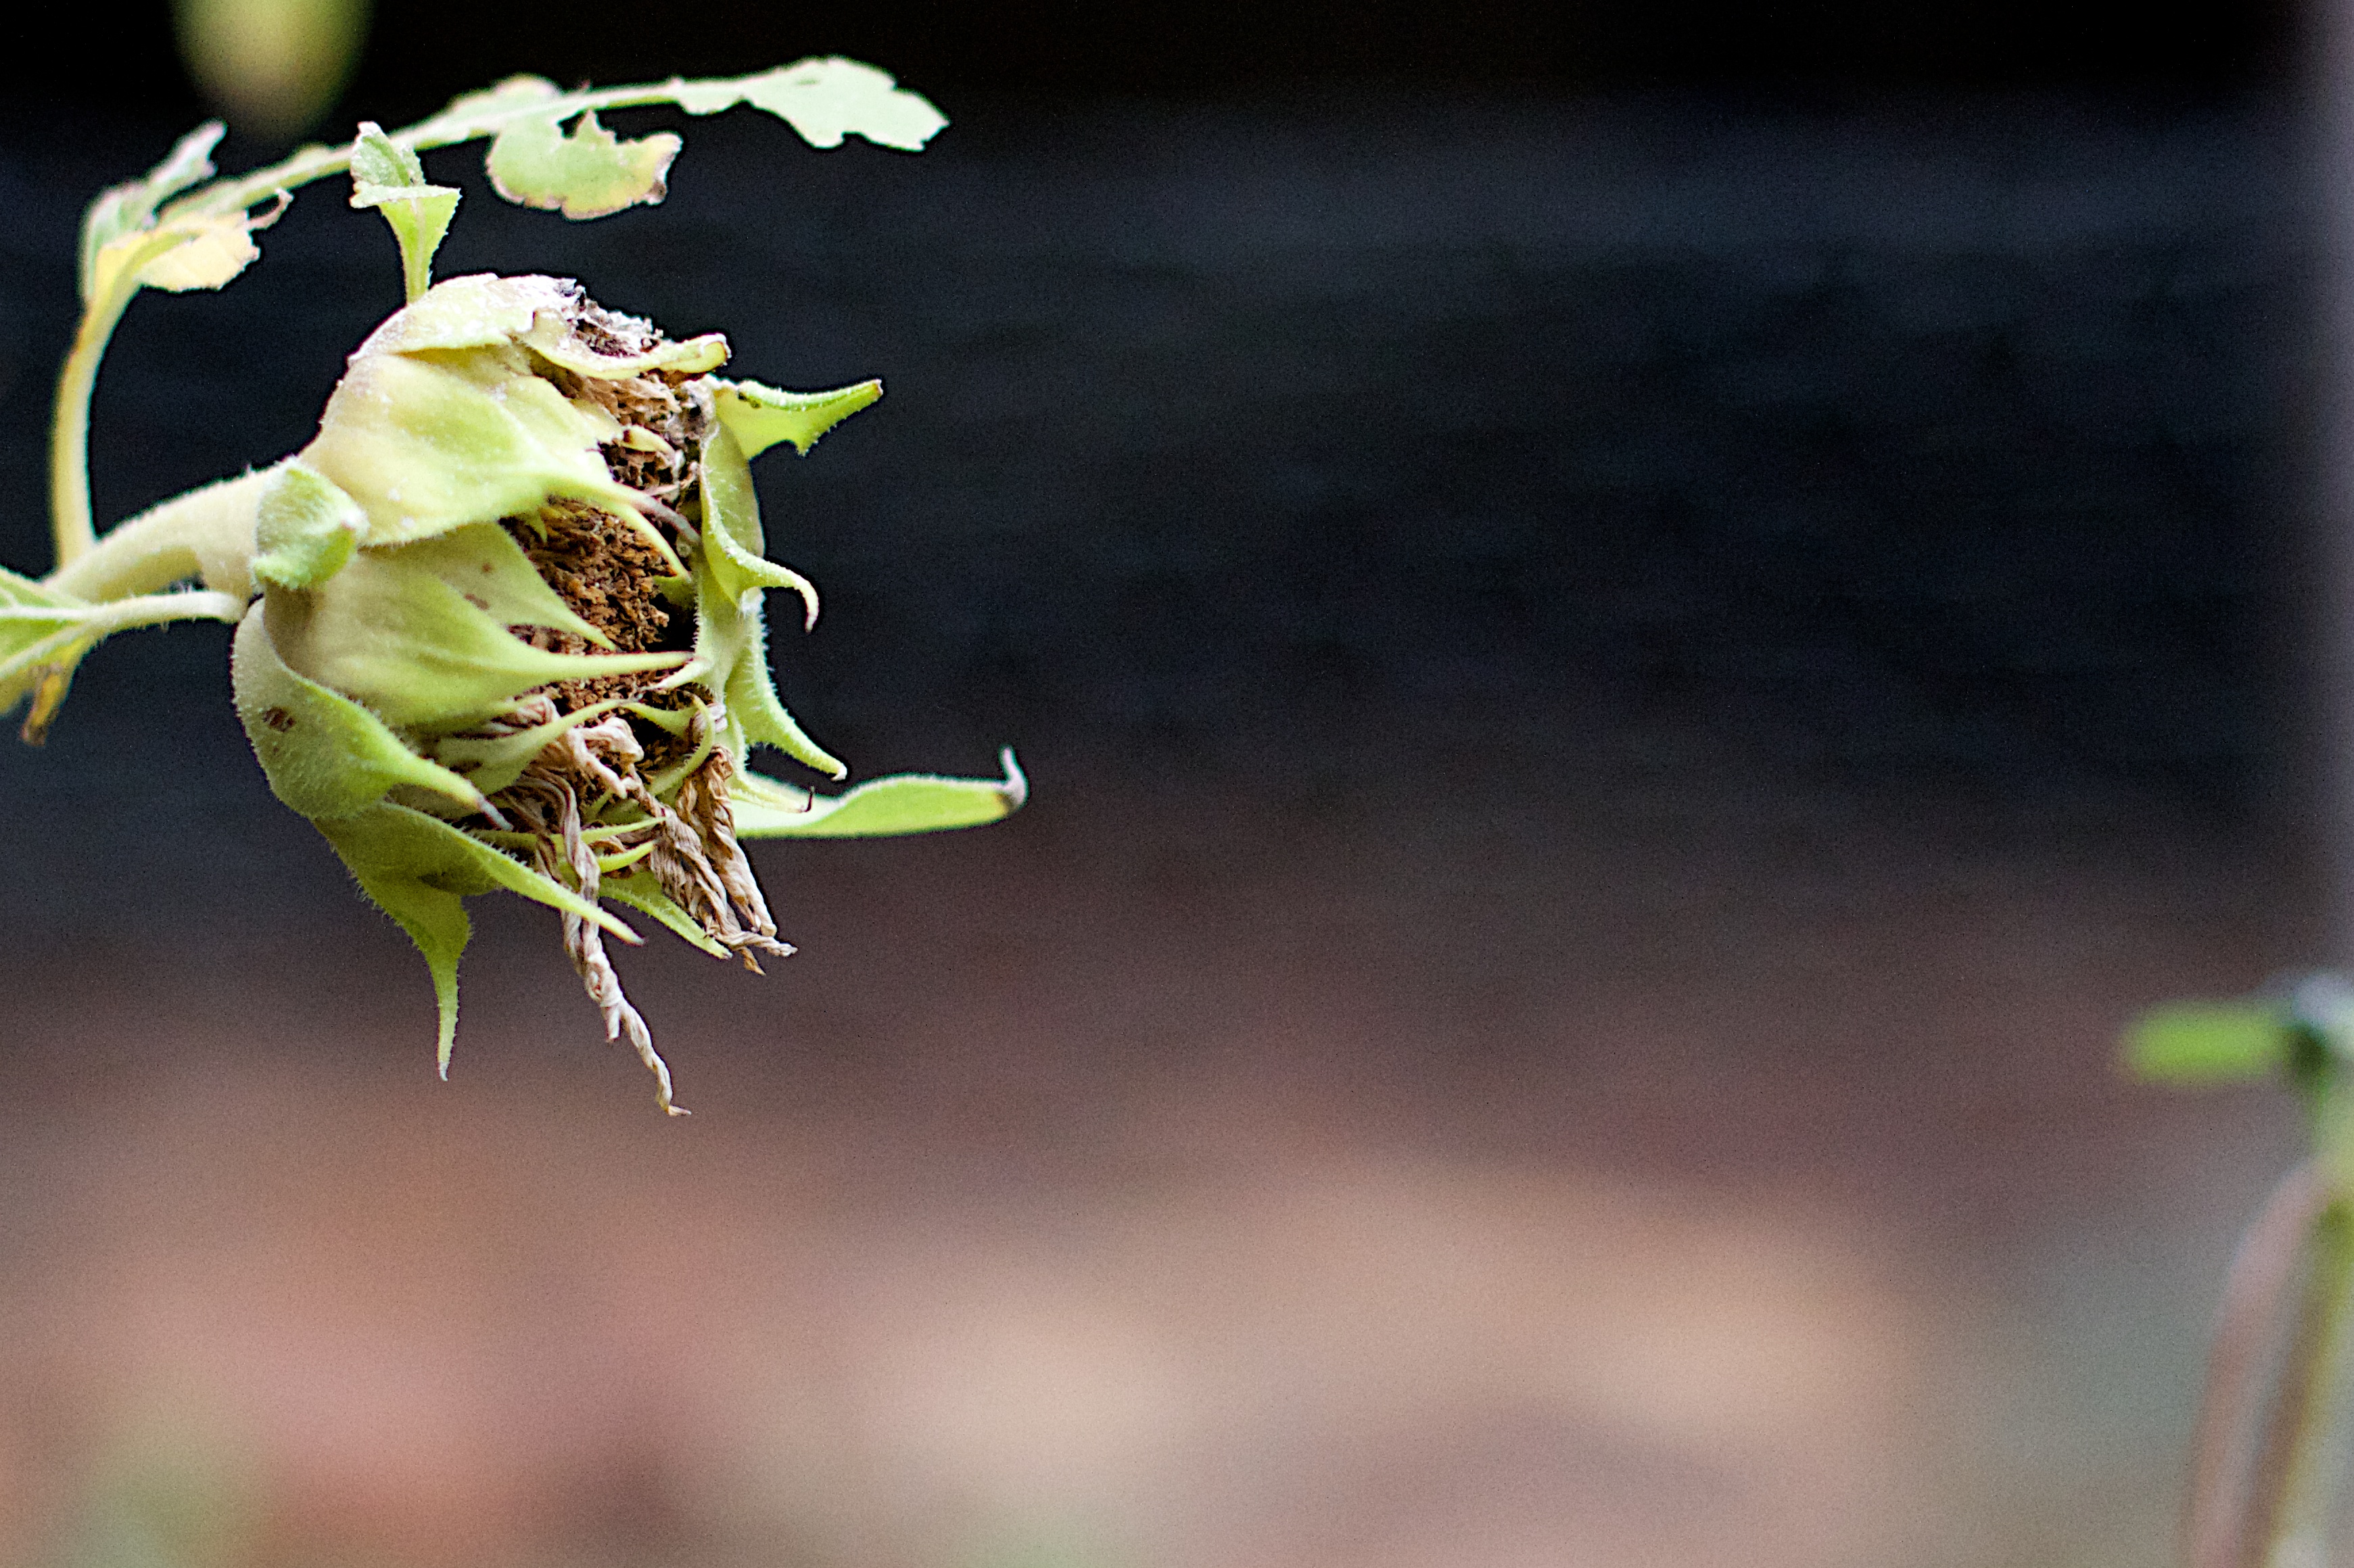
nature, branch, plant, photography, leaf, flower, green, produce, insect, botany, flora, fauna, invertebrate, close up, bud, macro photography, plant stem